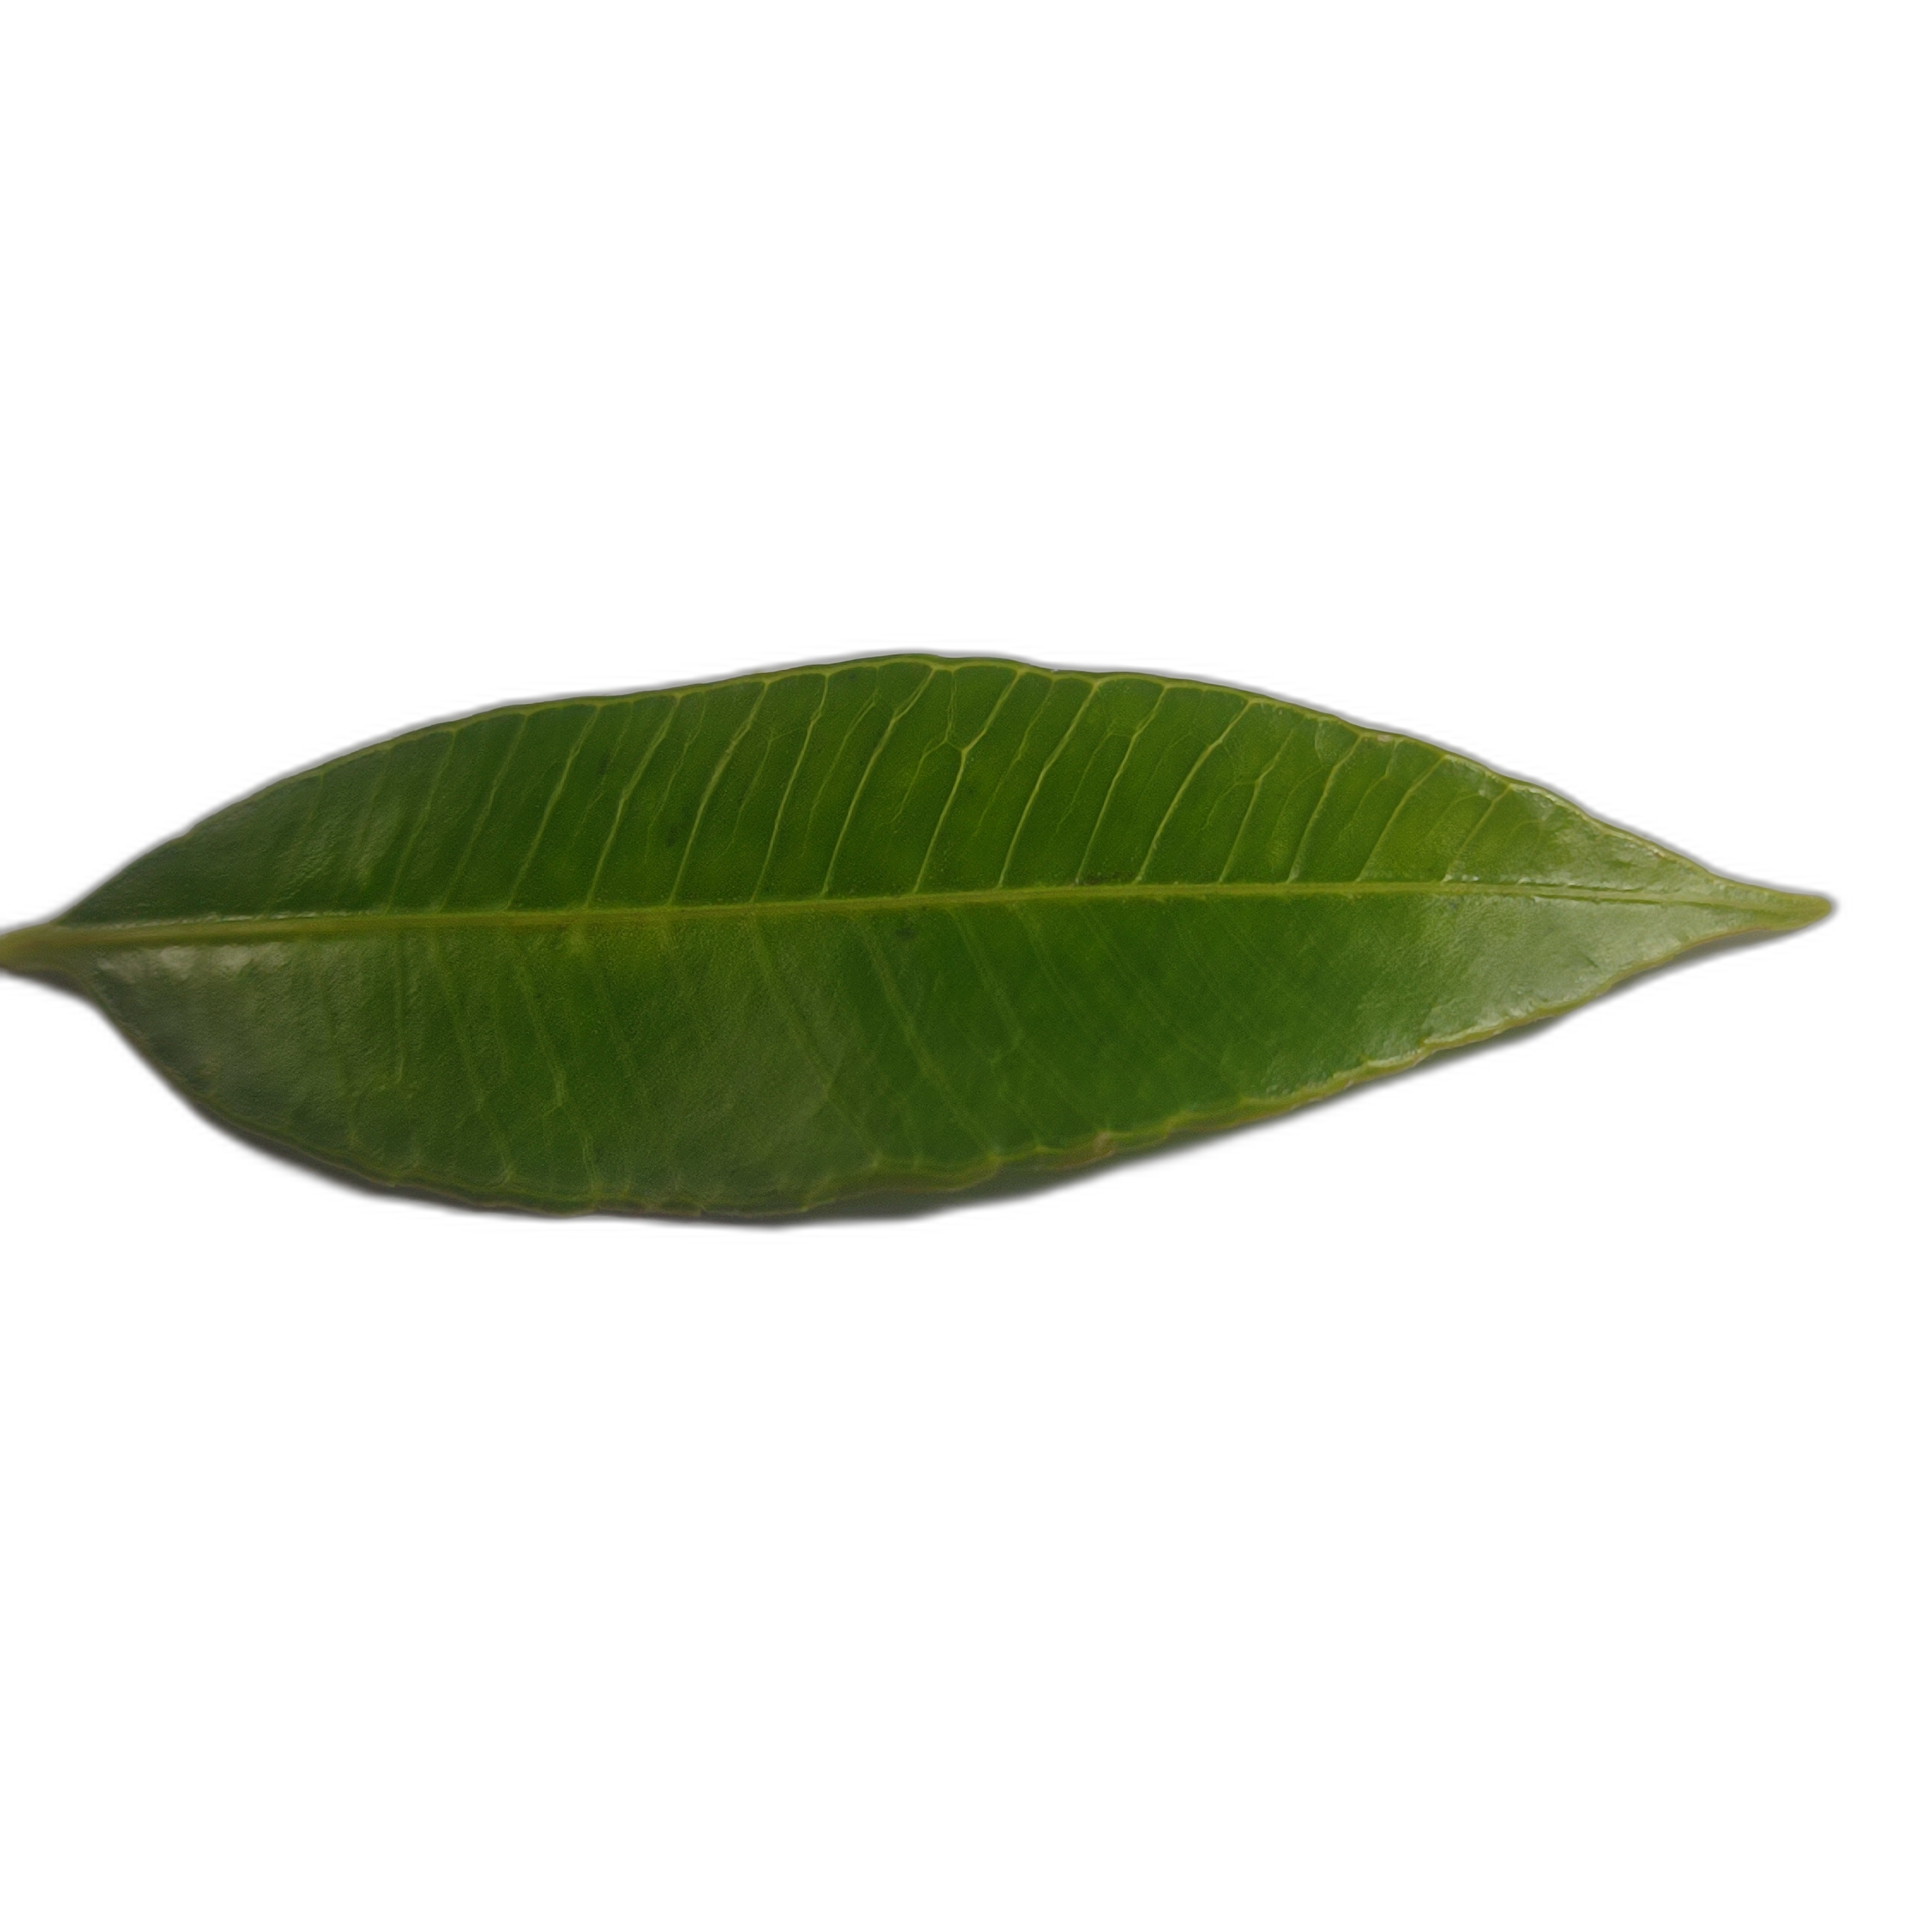
Label: healthy